St. Lawrence's Church, Woskowice Małe

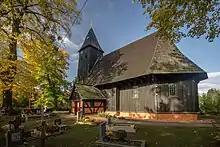
St. Lawrence's Church

St. Lawrence's Church is a historic, wooden parish church in Woskowice Małe, Namysłów County in Poland.